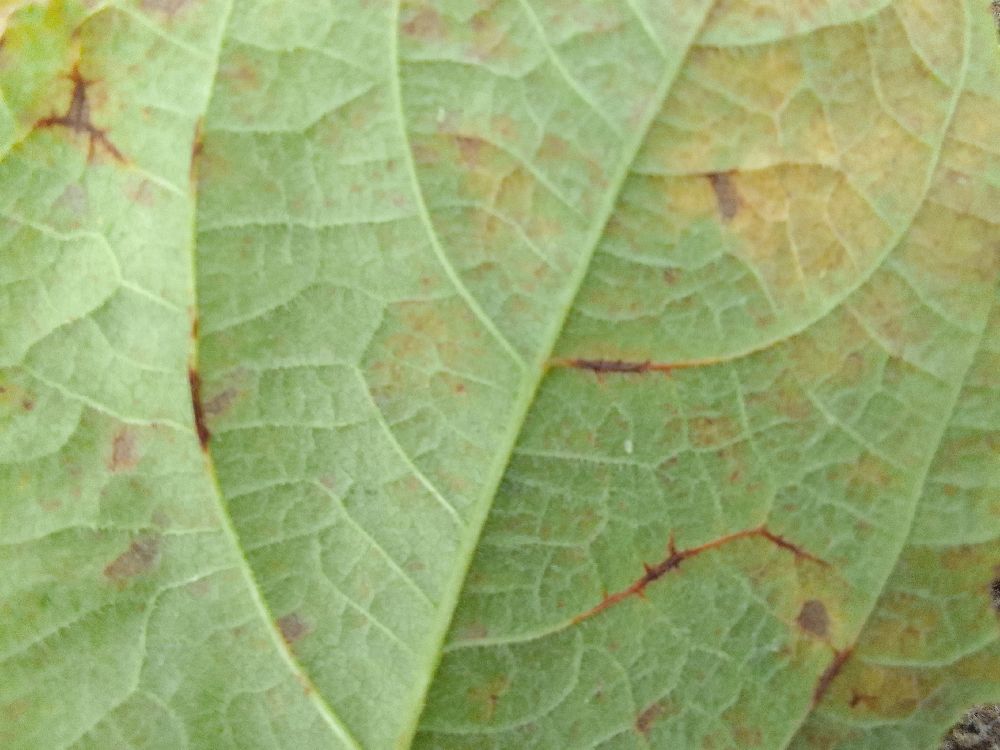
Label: anthracnose